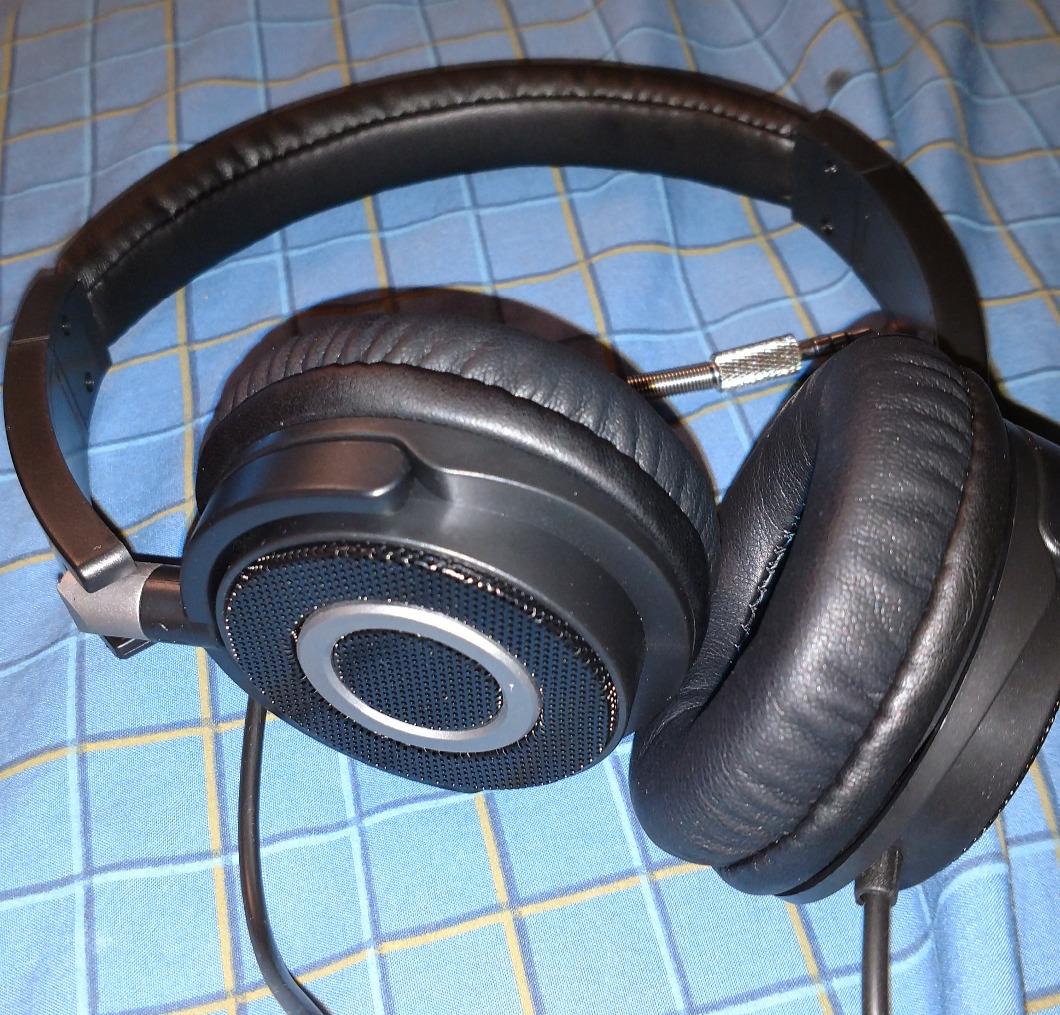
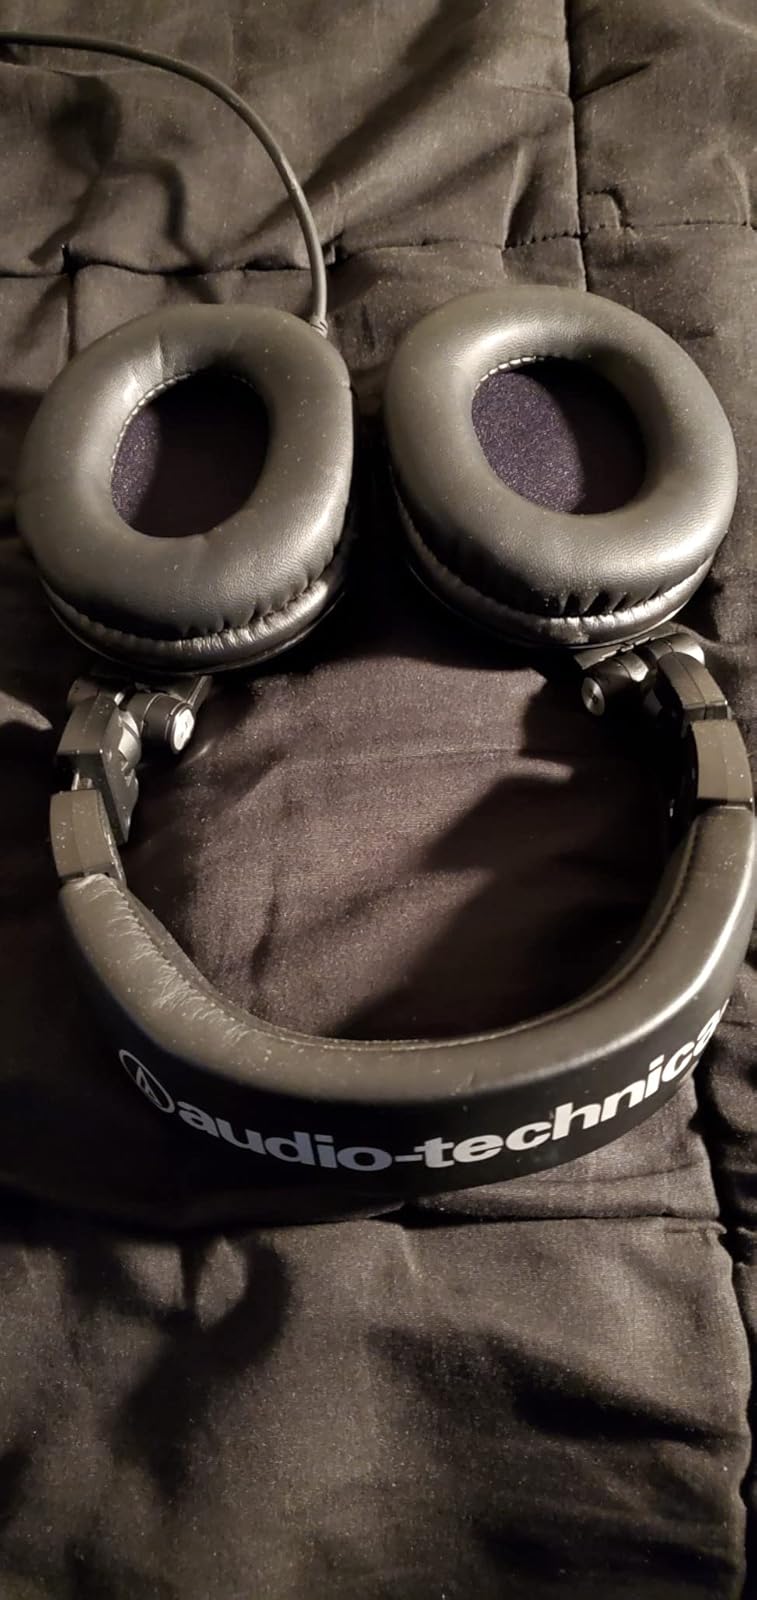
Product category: headphones
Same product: no